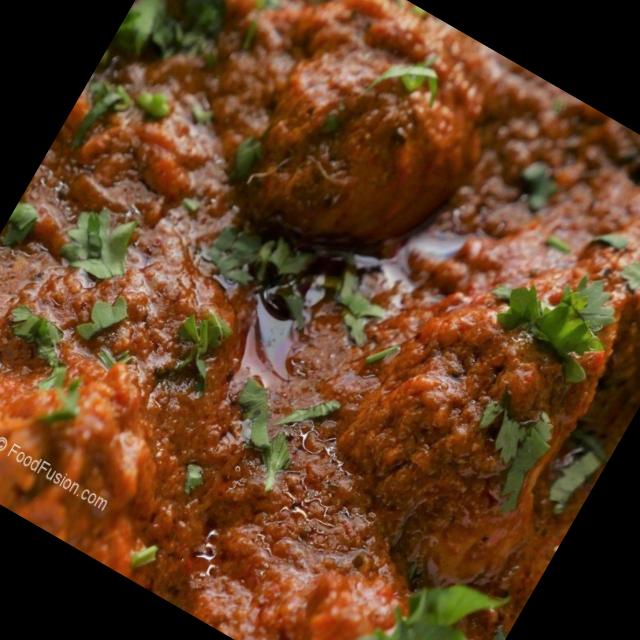
Dish: chicken_curry